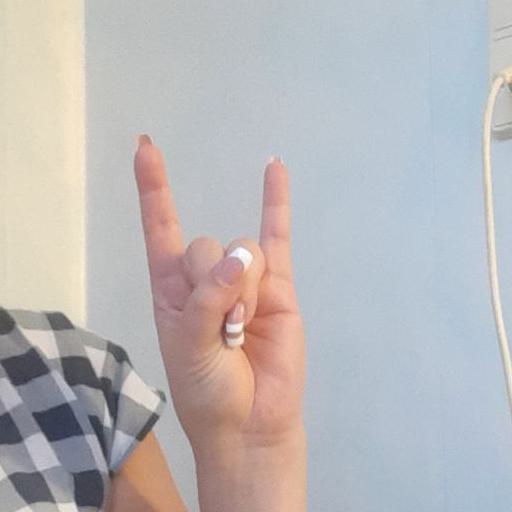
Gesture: rock